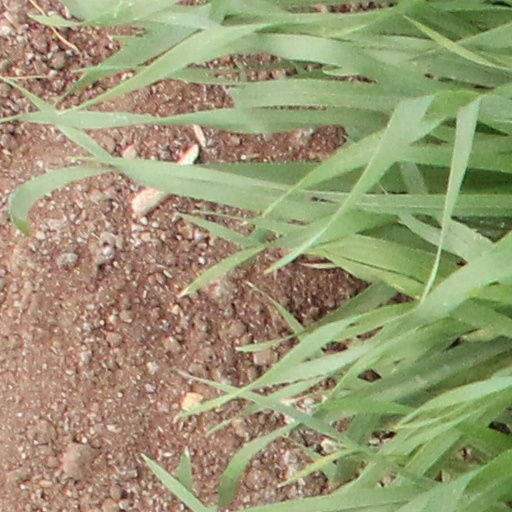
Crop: wheat